Franklin Art Glass Studios

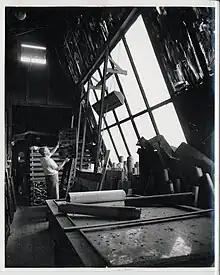
James Helf in the Oak Street studio

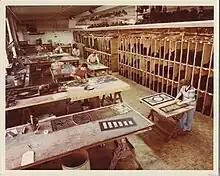
Inside the Sycamore Street studio in the early 1970s

Franklin Art Glass Studios, Inc. was founded in 1924 with three principals, Wilhelm Kielblock, Wilhelm Kielmeier, and Henry ‘Elmore’ Helf. Originally located at 135 East Spring St. company’s creation was during the depression and as the depression deepened and commissions for stained glass continued to decline, Wilhelm Kielmeier pulled out of the company. This left Wilhelm Kielblock, a noted German stained glass designer and painter, and Elmore Helf, a business man, to reorganize the company. Elmore Helf was not the first member of the Helf family to run a stained glass studio, his father, Henry Helf, was shop foreman for Von Gerichten Art Glass Company in Columbus, Ohio. Henry worked there until the company’s closing in 1931 and passed his love and the trade of stained glass onto Elmore.